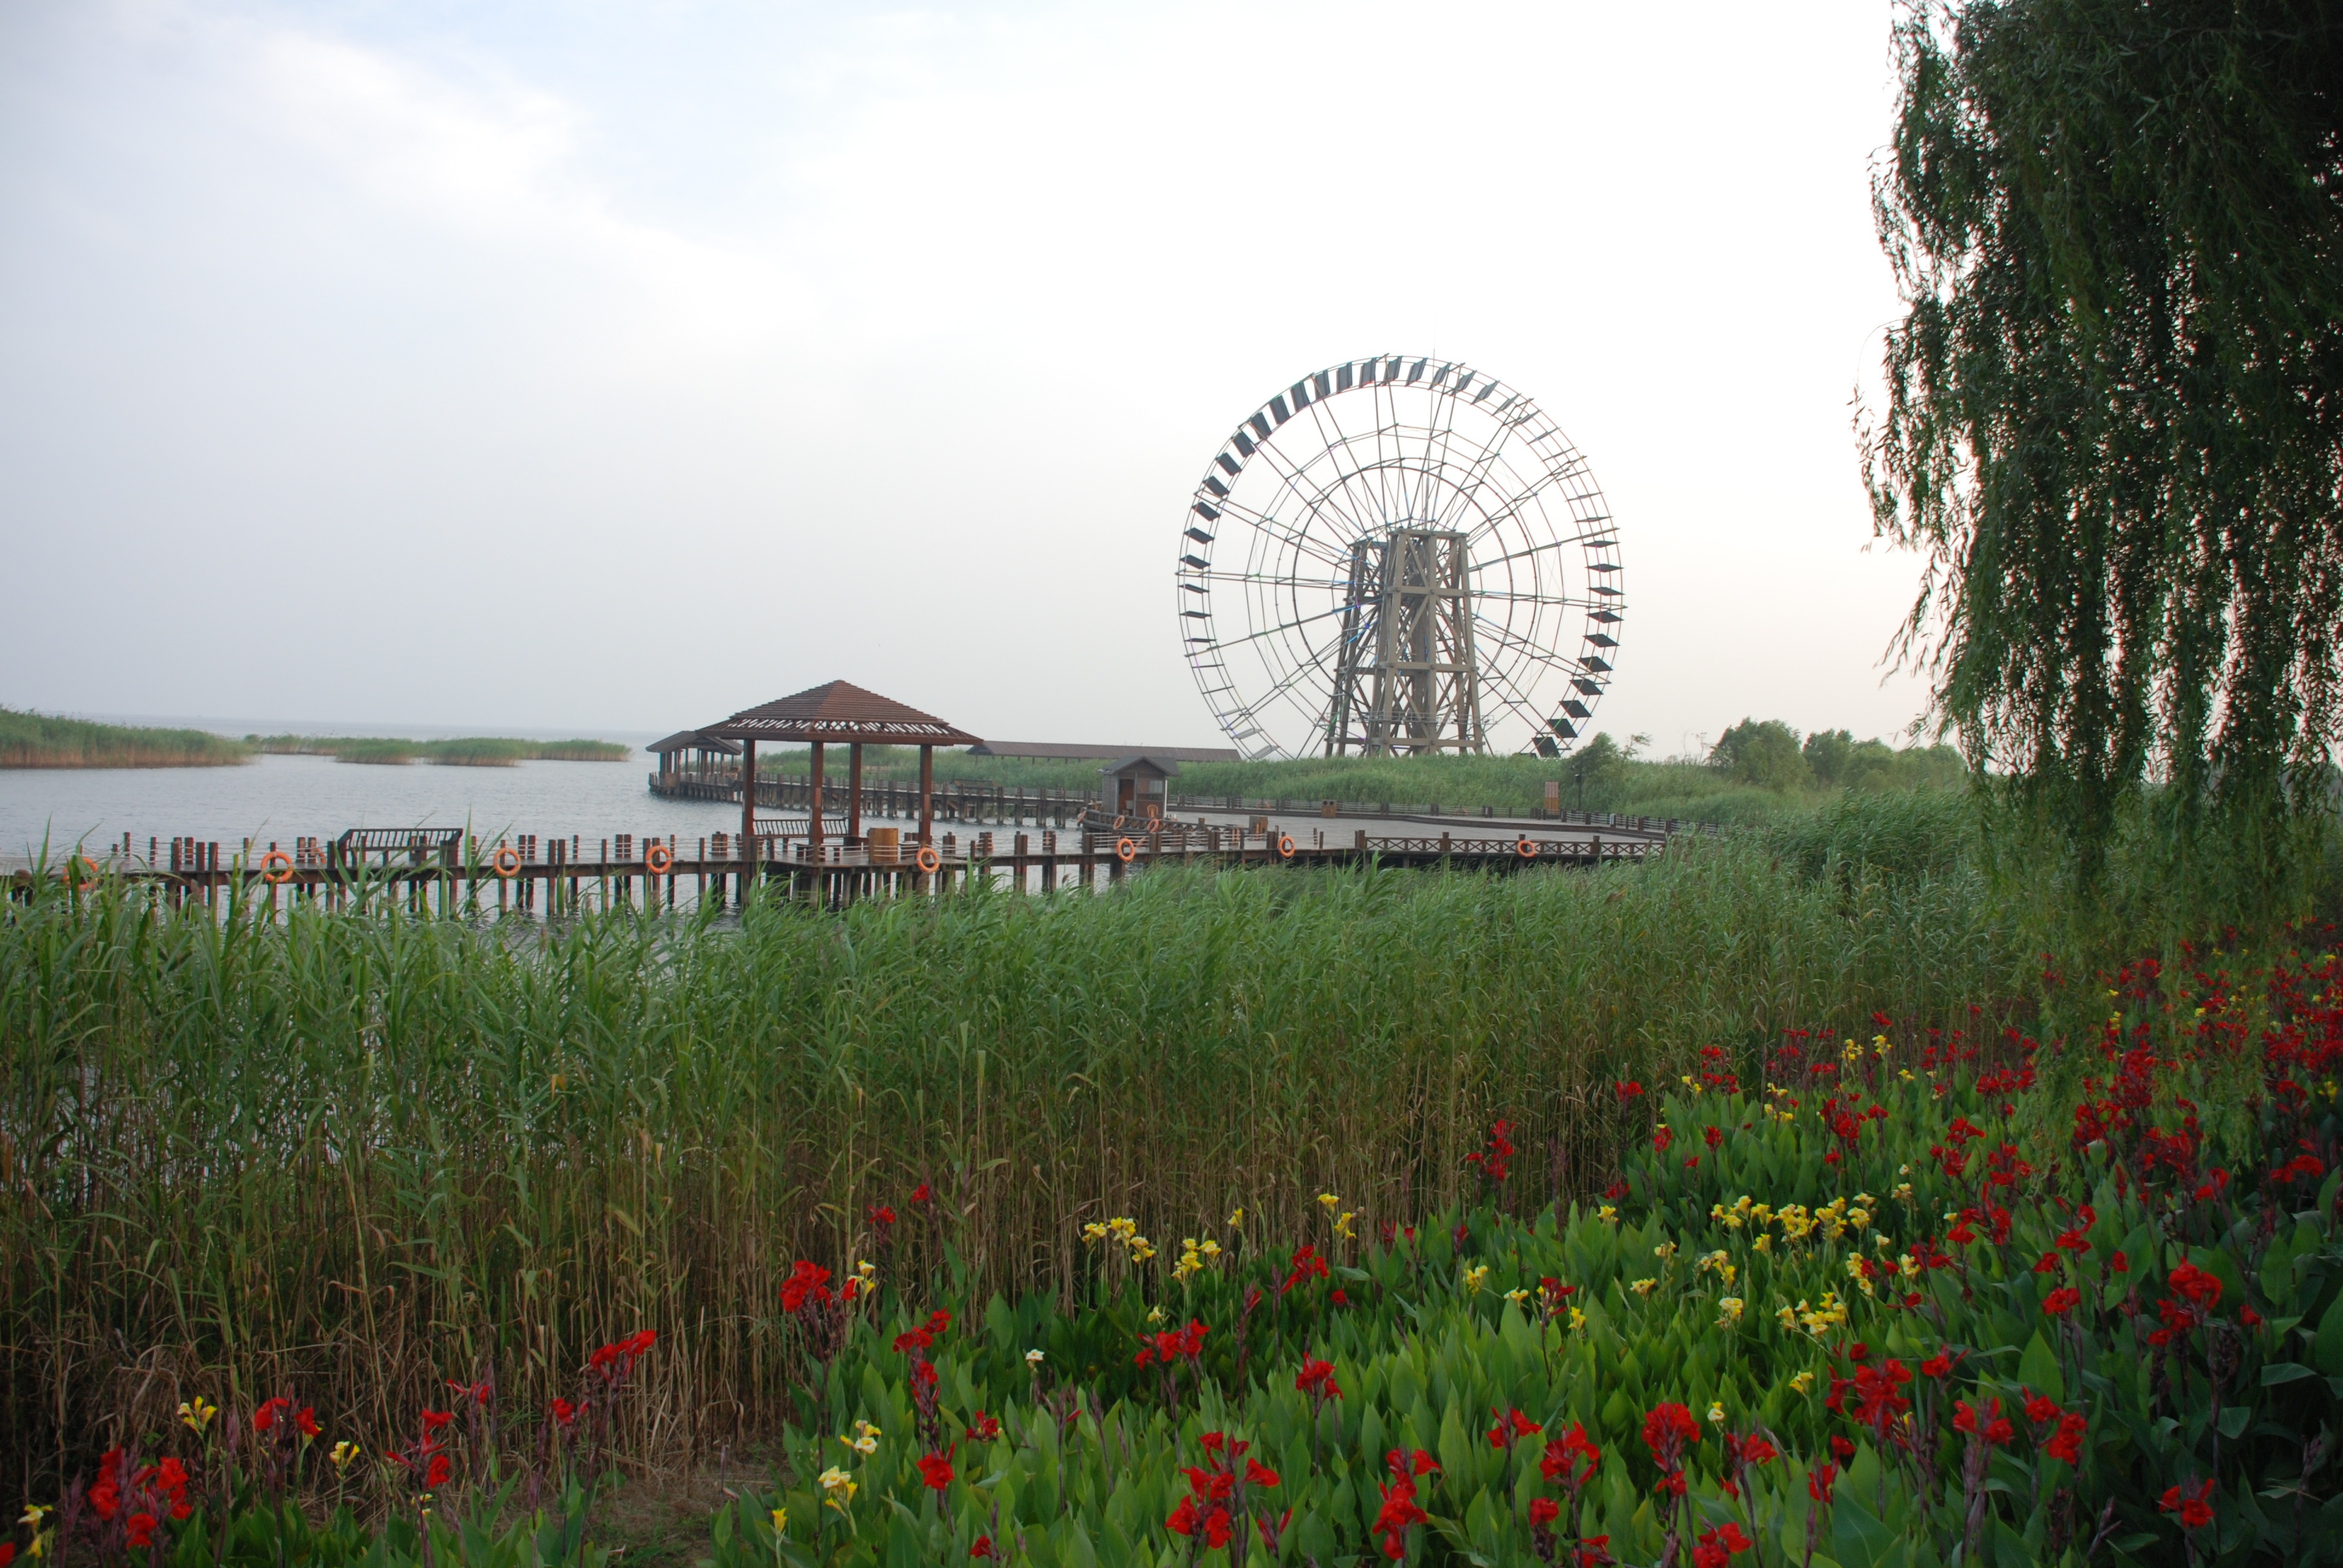
field, meadow, prairie, flower, lake, windmill, reed